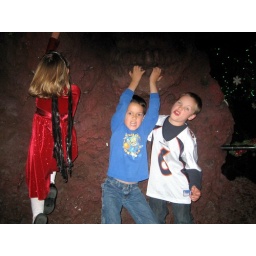
by rock wall 2